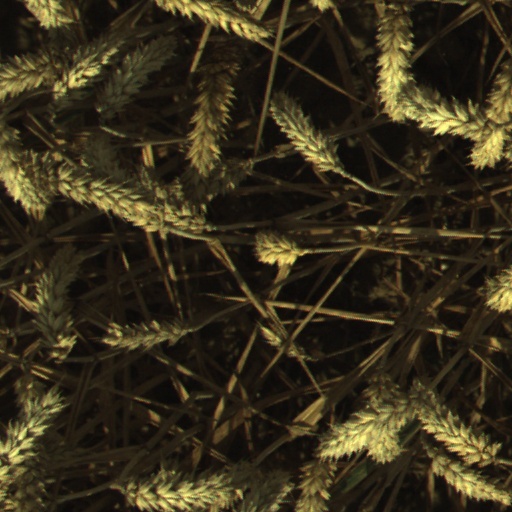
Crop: wheat